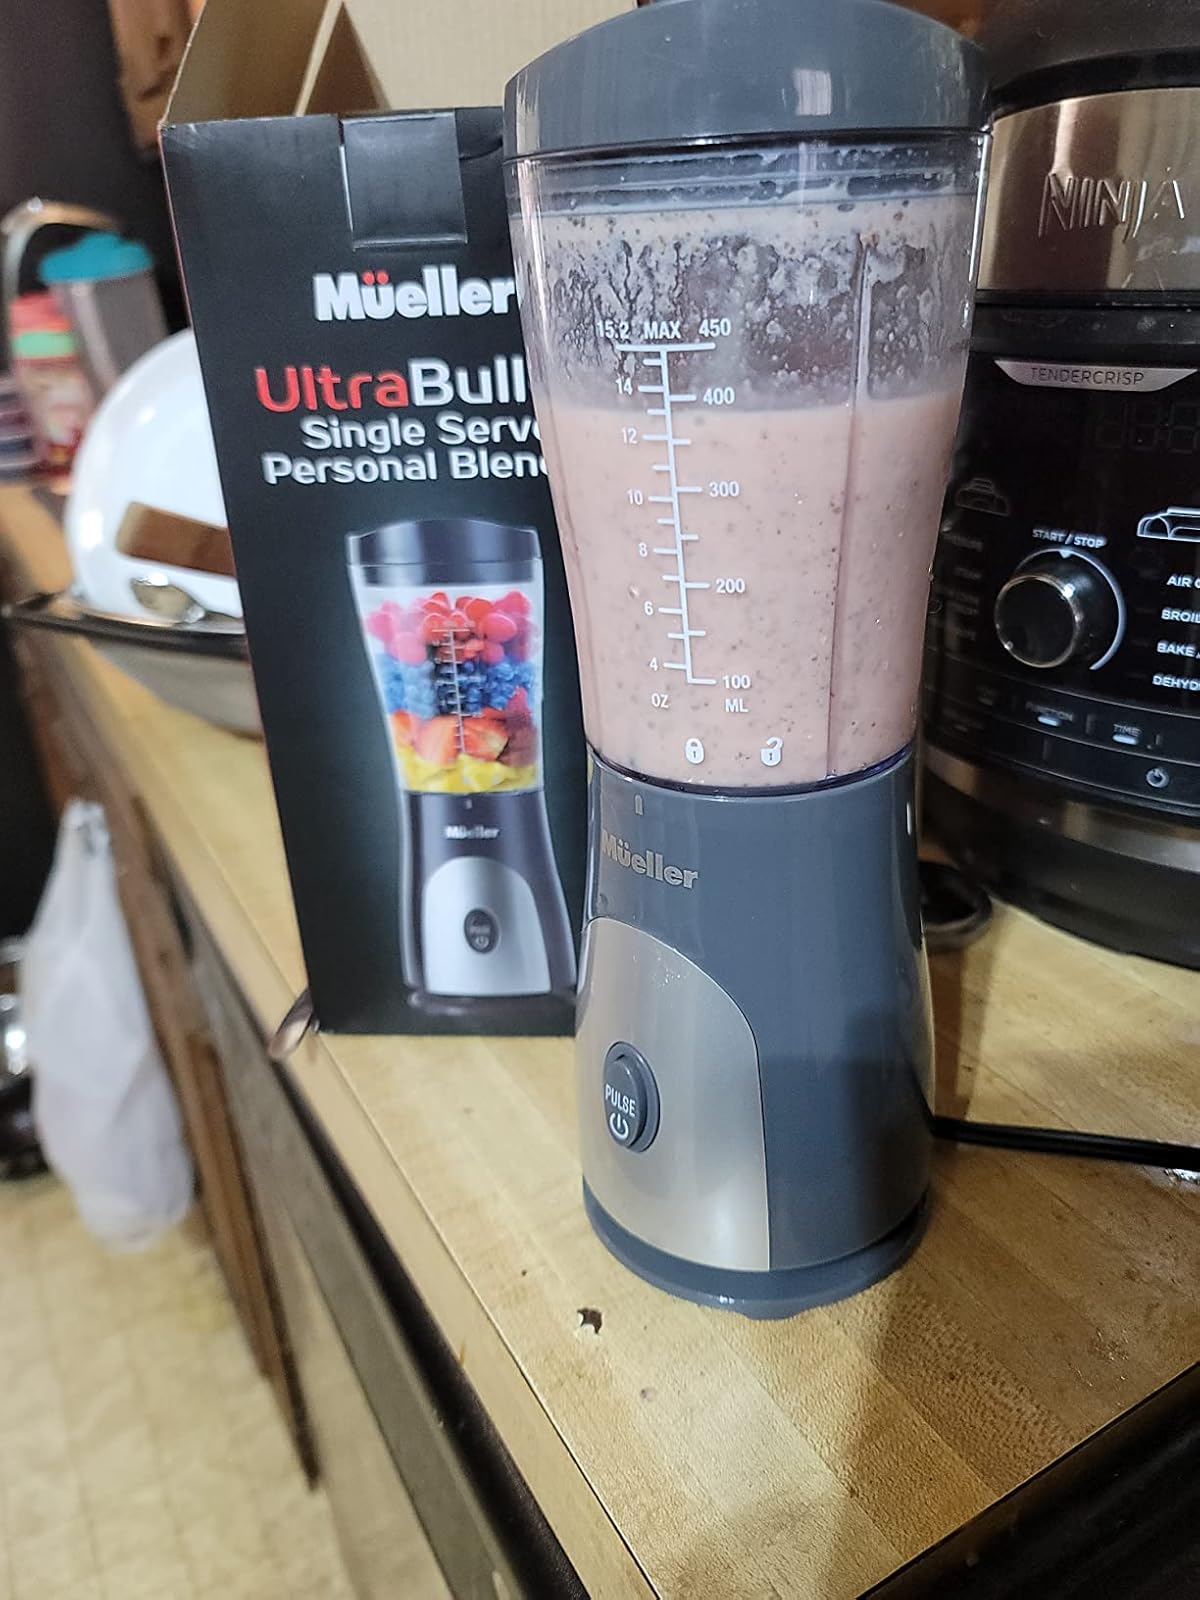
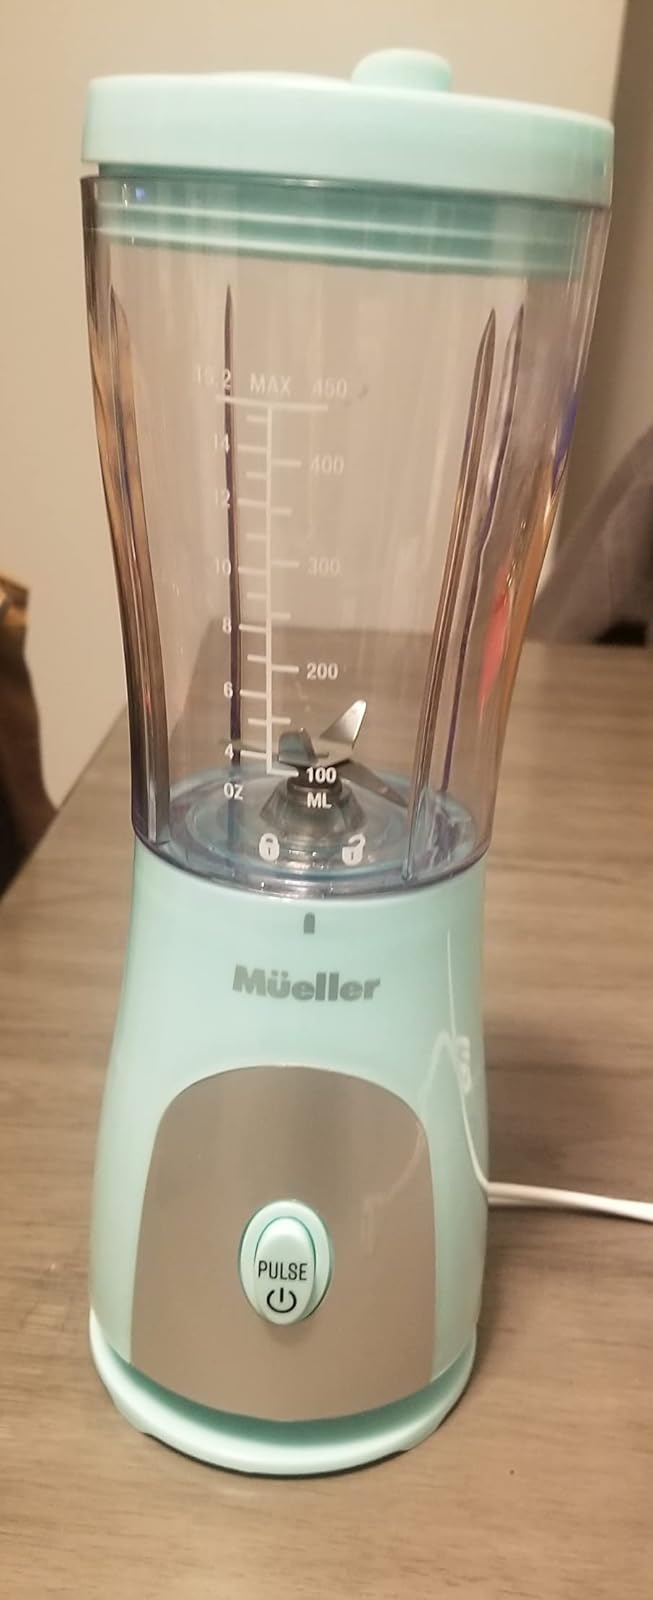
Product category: items_blender
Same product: no